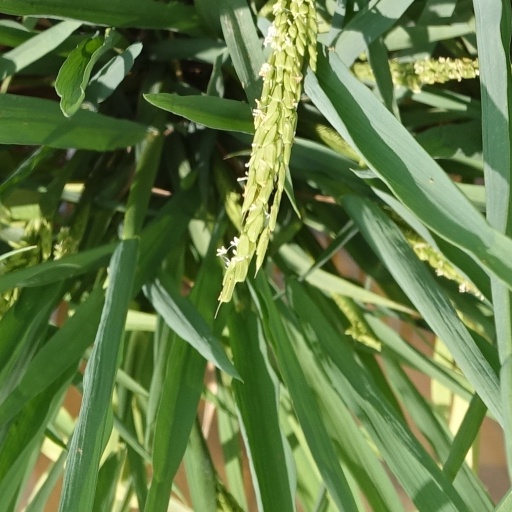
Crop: rice